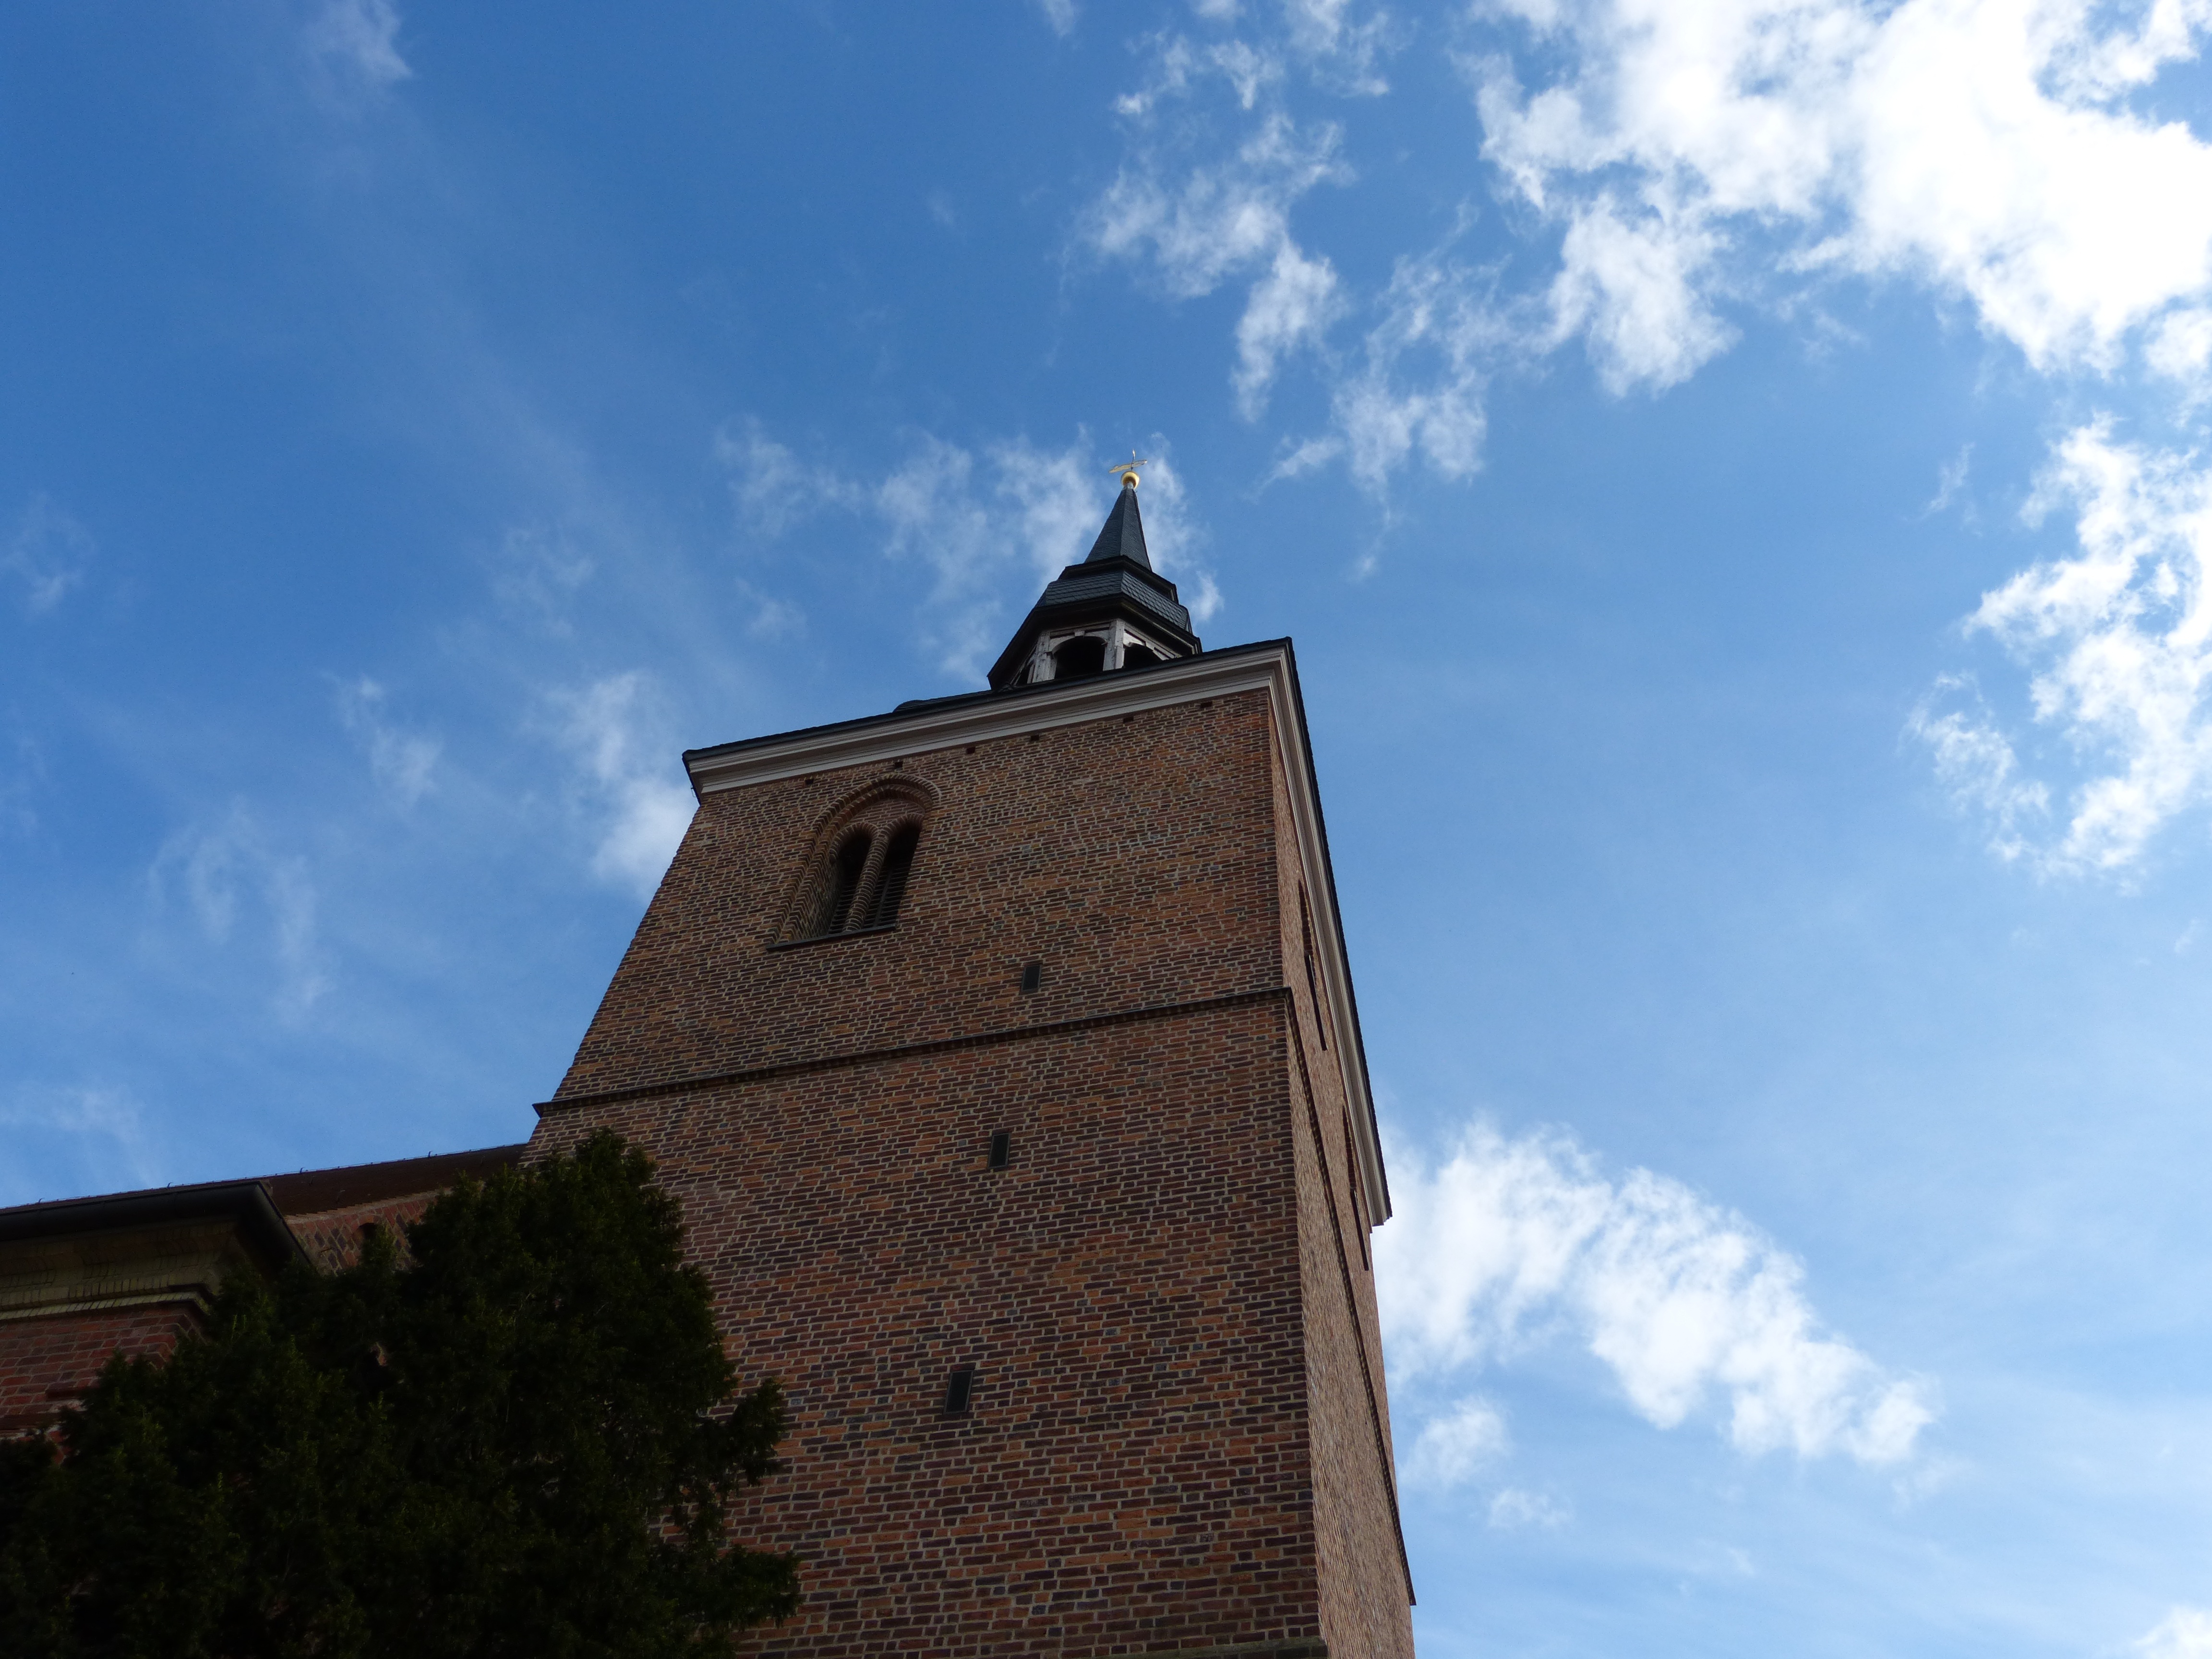
cloud, architecture, sky, building, tower, blue, church, place of worship, bell tower, spire, steeple, small town, view from the bottom, nauen germany